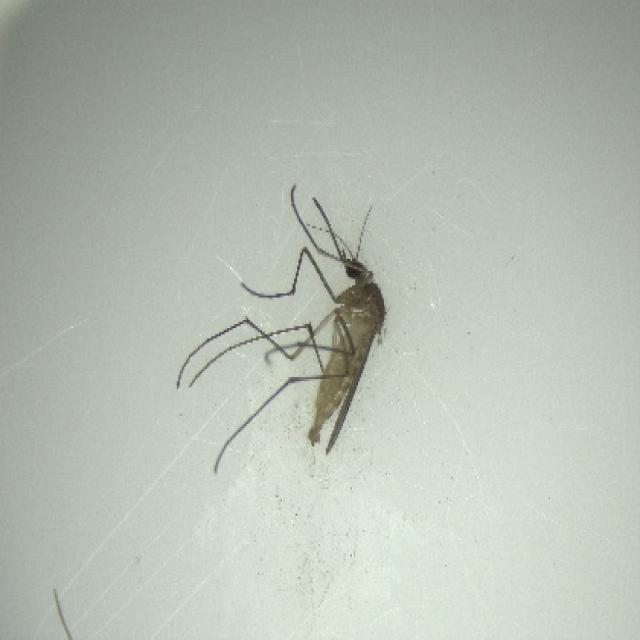
Species: culex_pipiens